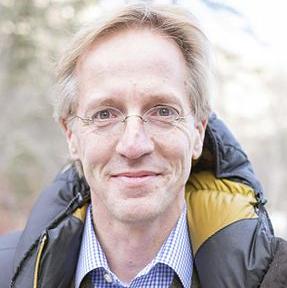
Age: 53